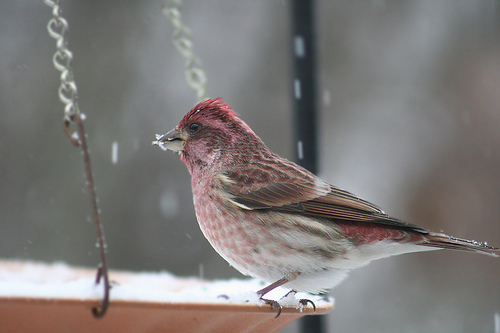
the bird is a mixture of red and white with short side wings.
this is a bird with a white belly, black wing, pink breast and head and a small white beak.
this smaller bird has a gray belly and breast with pink speckles, a pink crown, and a short pointy bill.
small white brown and red bird with long tarsus and medium brown beakbird with sharp and pointed beak that is gray, and brown tarsus and feet, and white belly and abdomena small bird comprising of a red an brown striped nape, face and neck, red and grey along its breast, neck and belly, and white vent.
this bird has a red crown as well as a red and white belly
this bird is a wide and multi-colored with red, brown, black and white colors present as it rests on a feeder.
this bird has wings that are brown and has a red crown
this bird has wings that are brown and has a white belly
Species: Purple Finch